Raghunath Prasanna

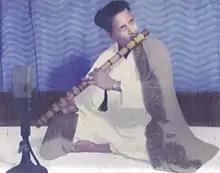
Raghunath Prasanna at All India Radio

Pandit Raghunath Prasanna (1913 – 6 June 1999) was a distinguished Indian classical musician and is regarded as one of the pioneering figures of the Indian flute tradition. Renowned for his mastery of both the shehnai and the bansuri (bamboo flute), he brought a unique dimension to flute playing by incorporating shehnai techniques and the nuanced aesthetics of vocal music. His innovative style lent his performances a richly expressive and lyrical quality that set him apart in the world of Hindustani classical music.